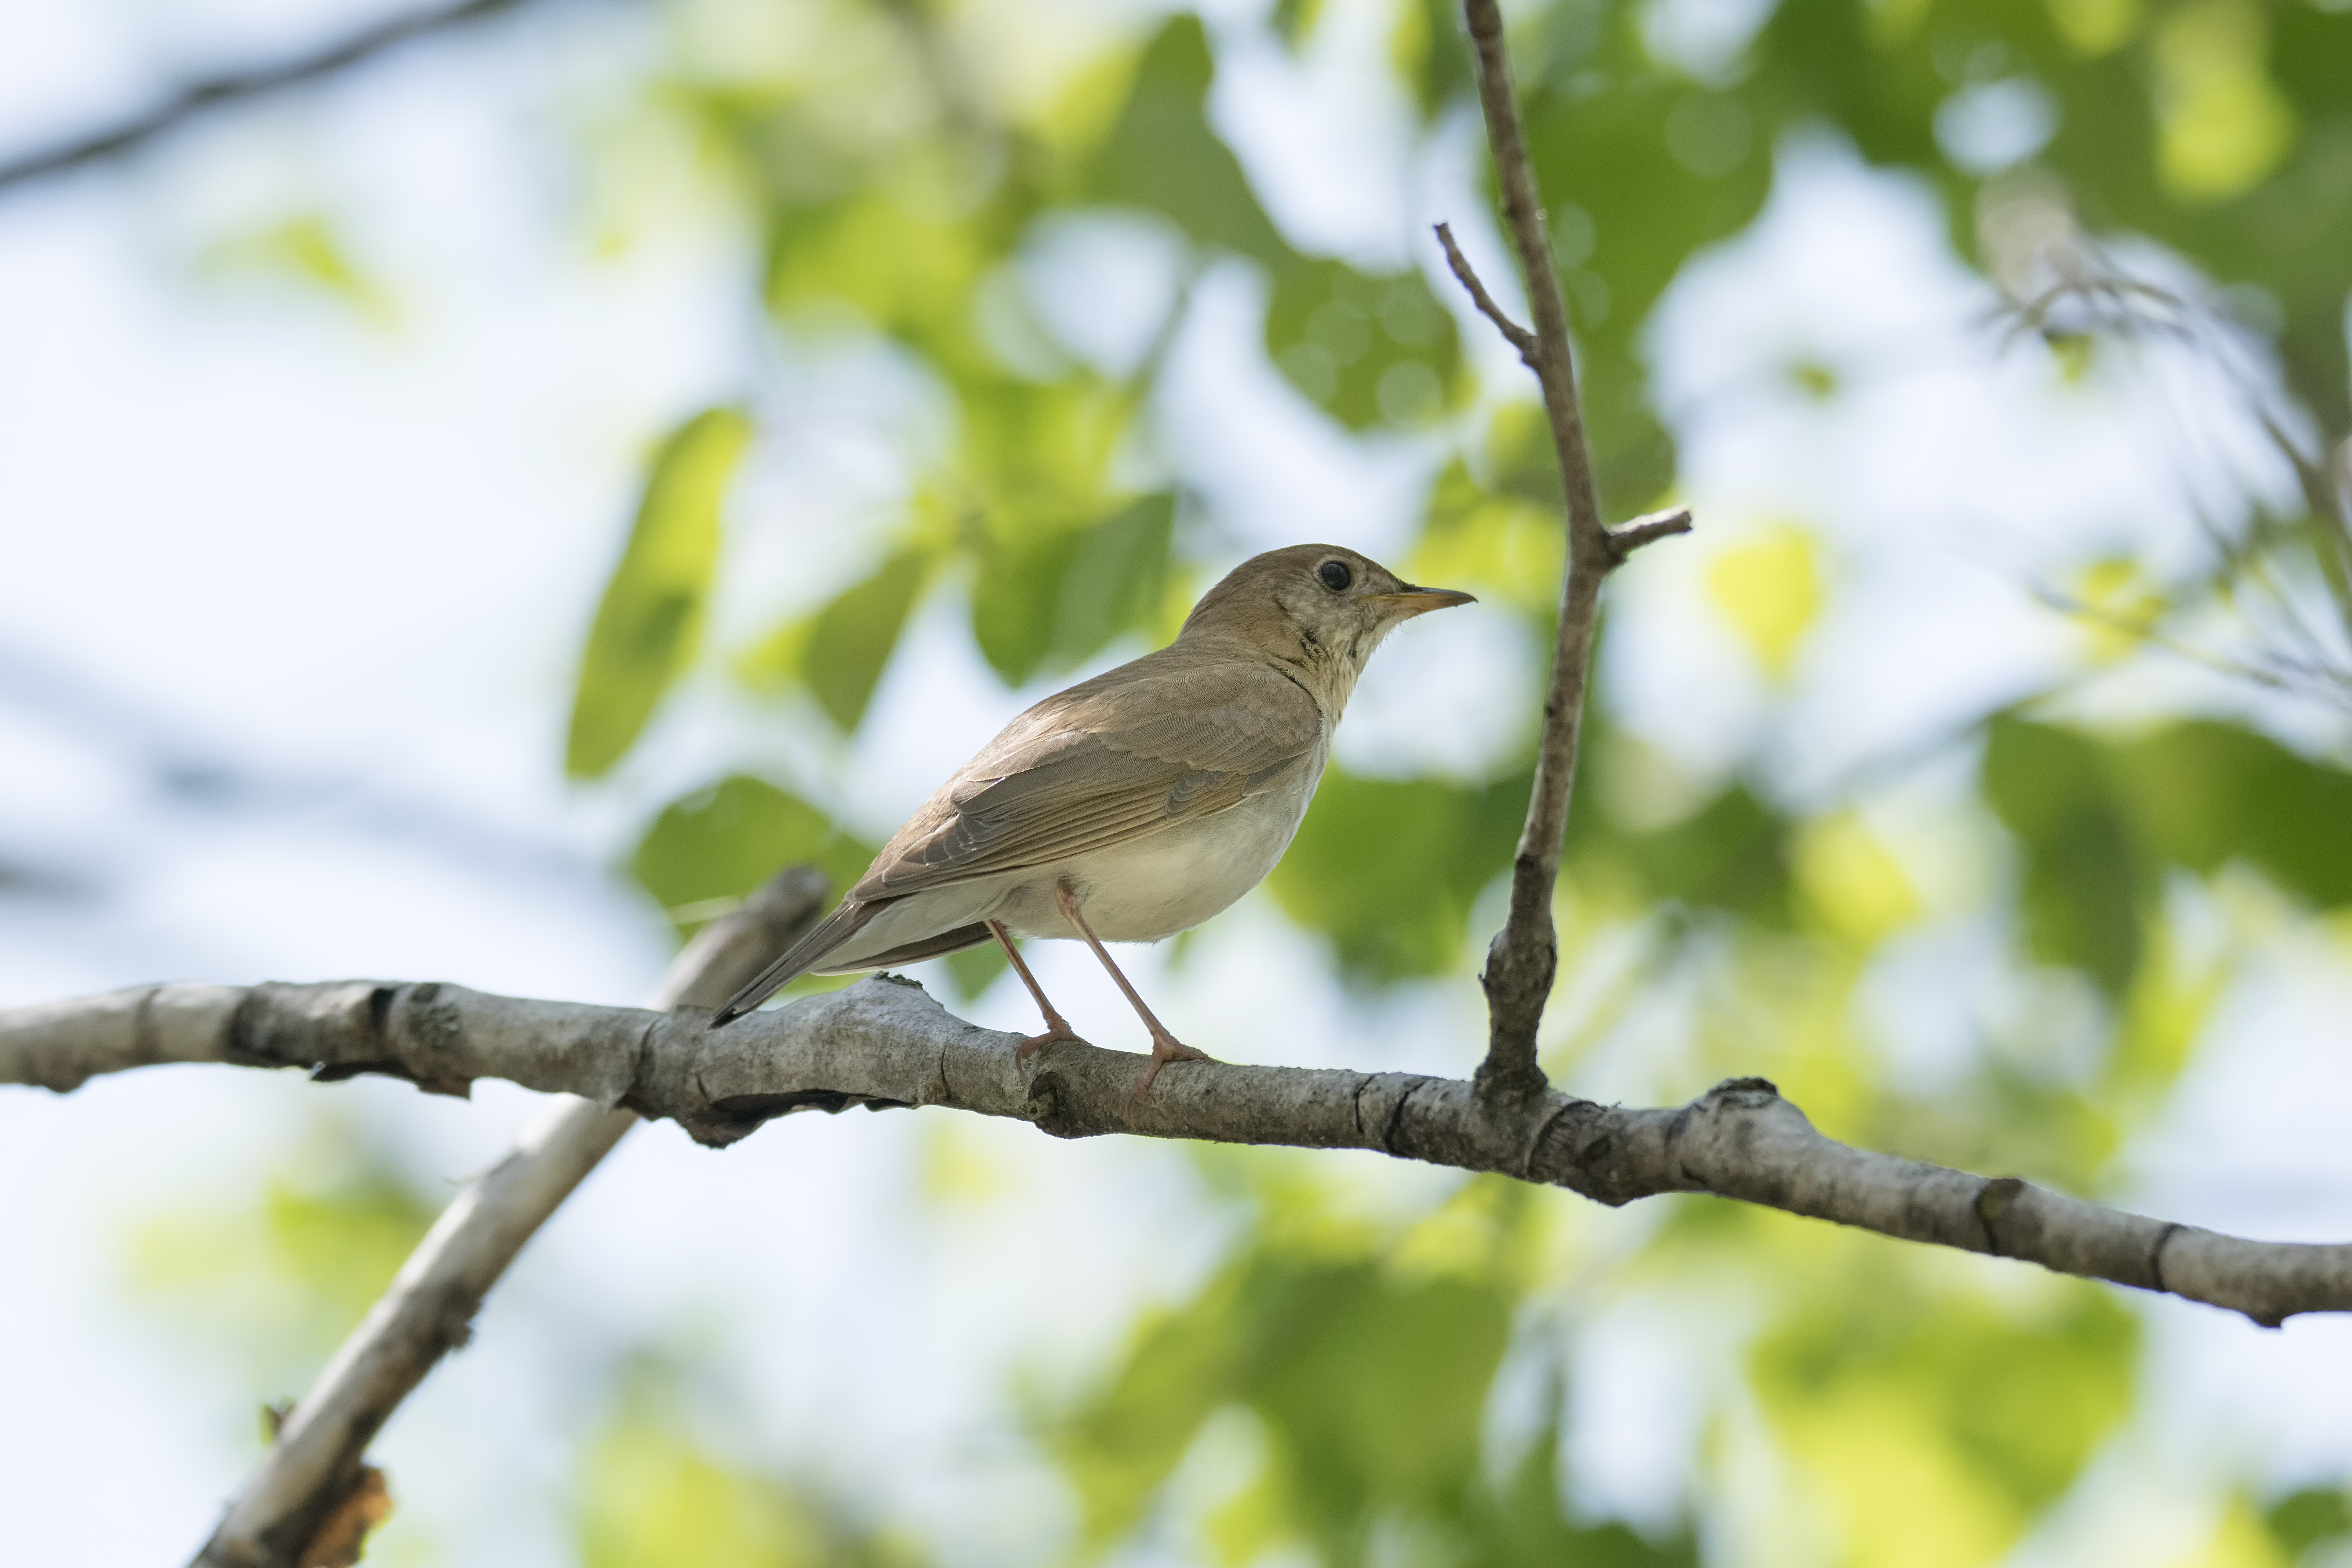
nature, branch, bird, wildlife, beak, fauna, fauve, canada, vertebrate, sparrow, quebec, finch, sherbrooke, oiseau, grive, veery, old world flycatcher, perching bird, nightingale